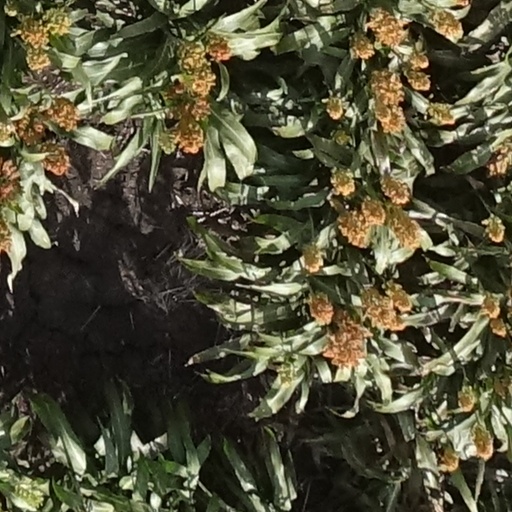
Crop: sorghum